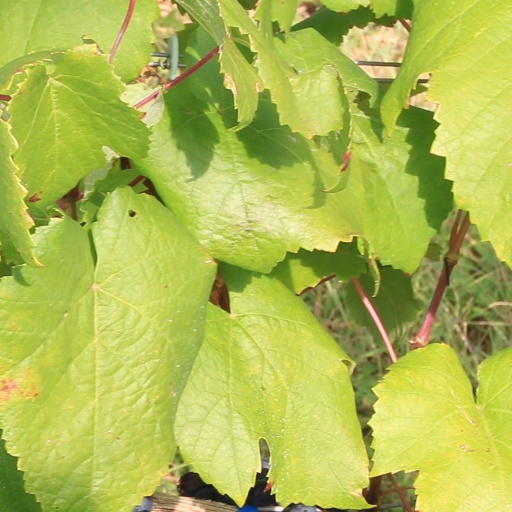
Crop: grape